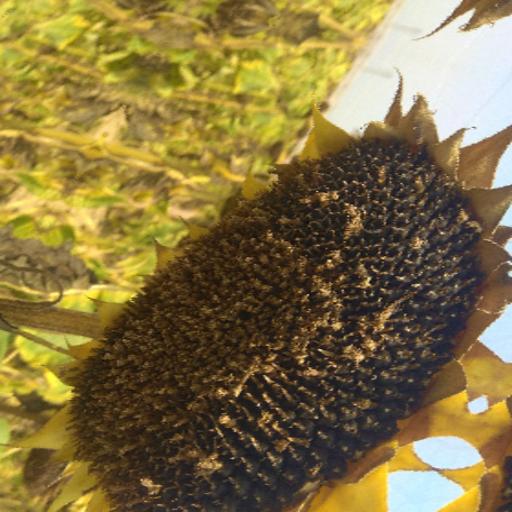
Label: Gray_mold